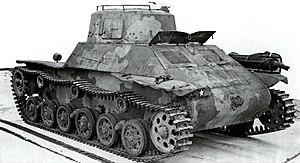
Le Type 2 Ke-To était un char léger de la Seconde Guerre mondiale, produit en petit nombre pour l'Armée impériale japonaise comme amélioration du Type 98 Ke-Ni. Il n'a pas été utilisé au combat.